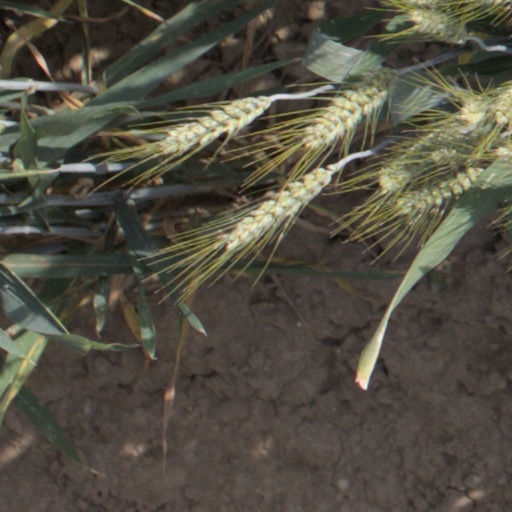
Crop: wheat